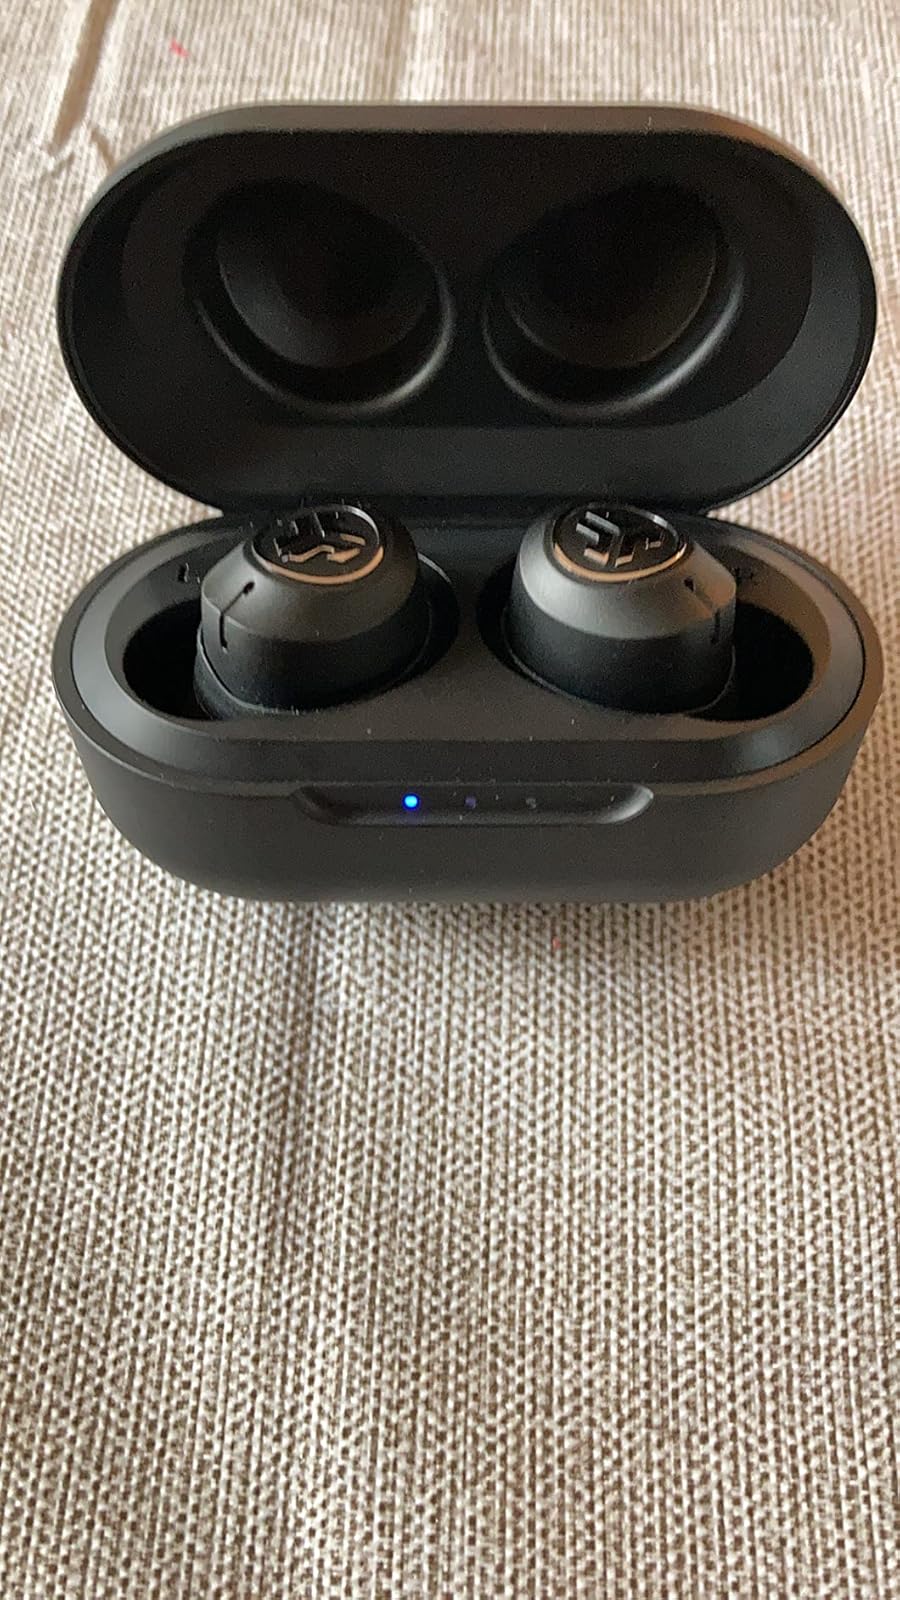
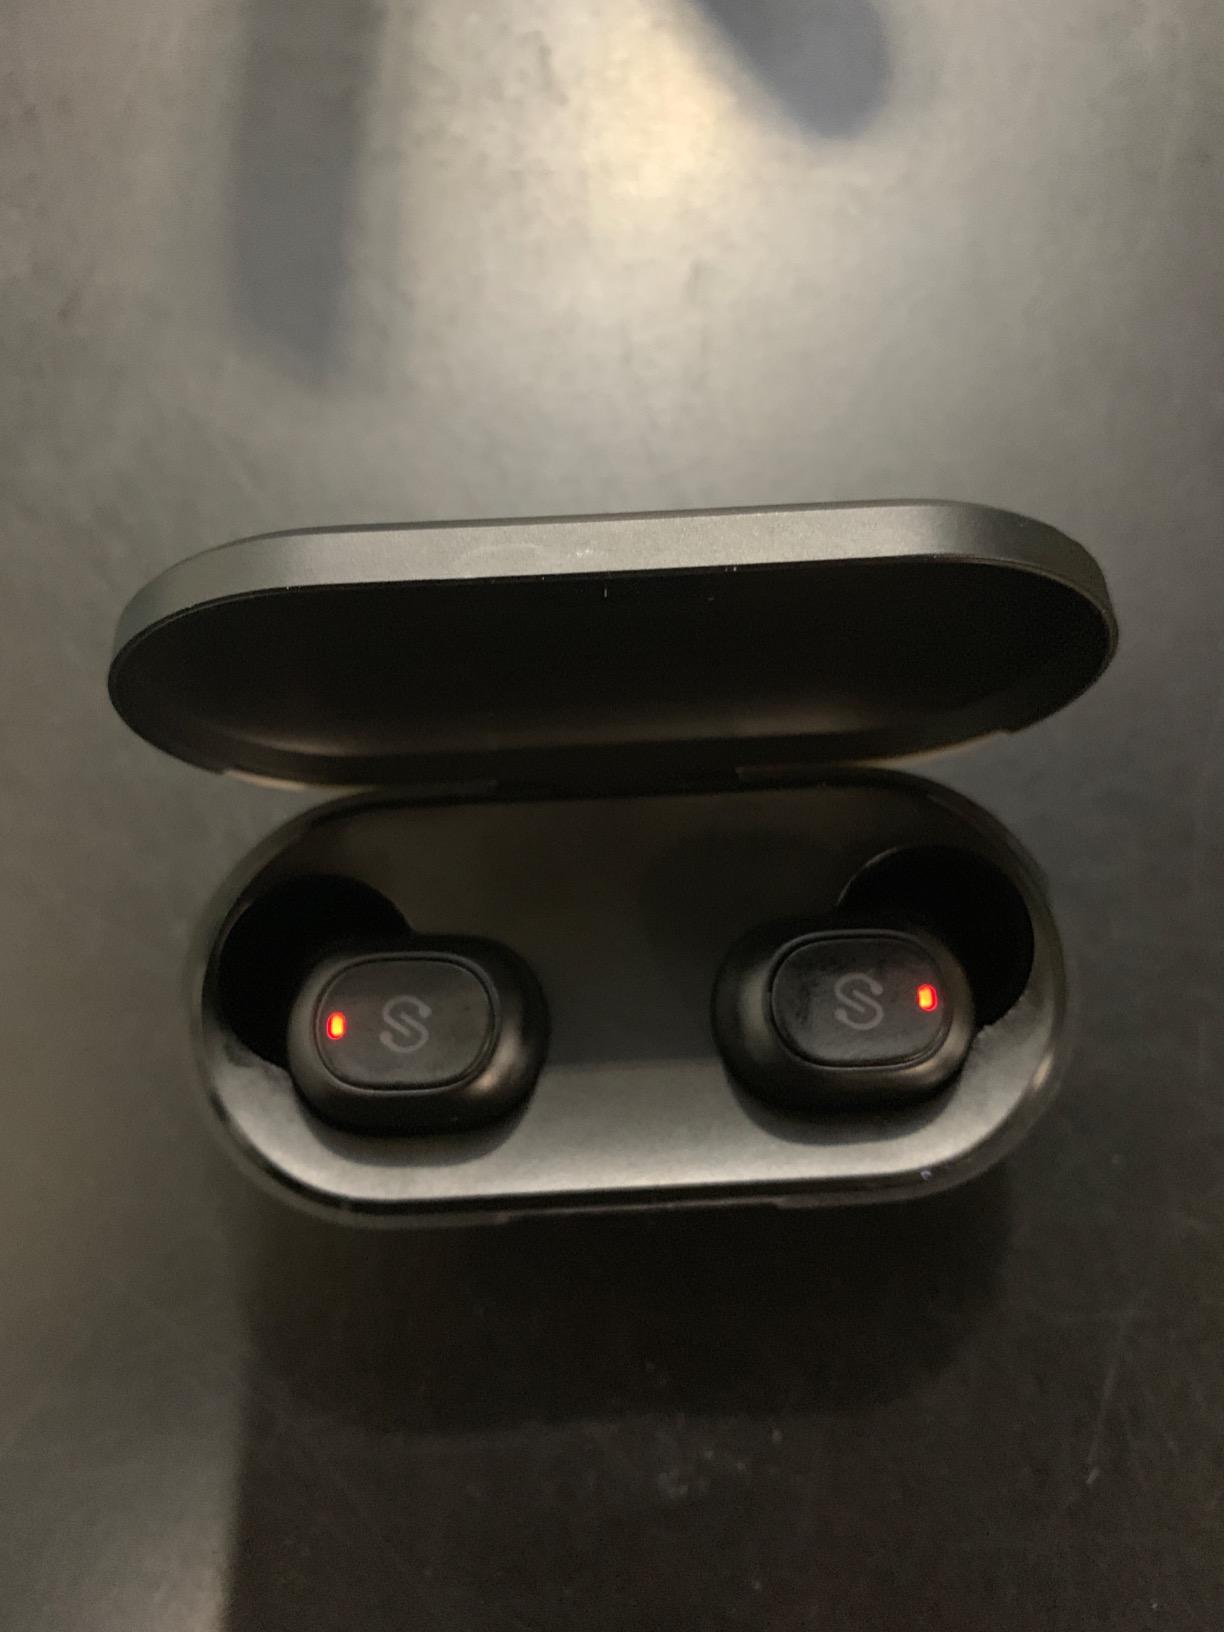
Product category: earbuds
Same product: no